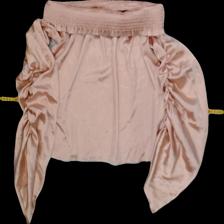
View: front
Type: Tank top
Category: Ladies
Brand: Not Applicable
Colors: Pink
Material: 100%polyester
Size: 38
Trend: No trend
Stains: No
Price range: 50-100
Recommended usage: Reuse